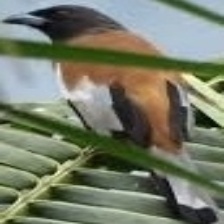
Species: RUFOUS TREPE
Scientific name: DENDROCITTA VAGABUNDA